Pagani Zonda R

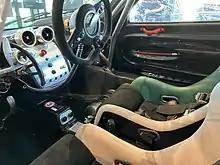
Zonda R interior at the Pagani museum (note the rev counter at the center of the steering wheel)

The car's interior is mainly composed of track-related features and minimum creature comforts, reflecting the car's racetrack aspirations. It also features seats specifically customized to the body dimensions of its respective owner to offer maximum support to the owner while in use. As before, the Digitek instrumentation provides essential information and the sophisticated telemetry allows a variety of sensors to monitor numerous aspects of the car.